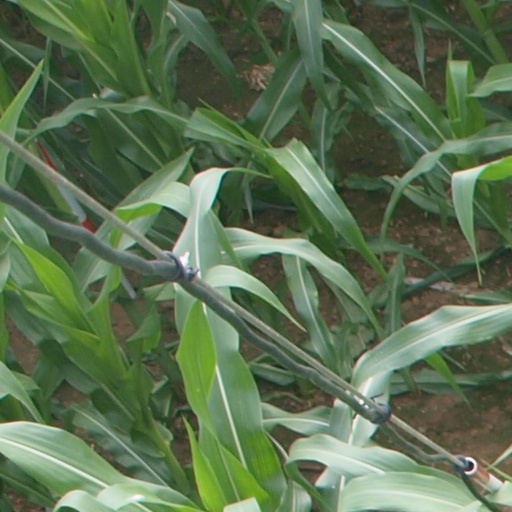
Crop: maize; corn